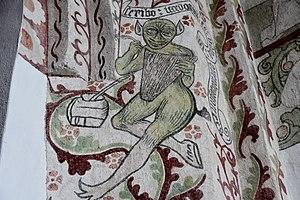
La cathédrale de Roskilde est un des monuments historiques les plus importants au Danemark. Nécropole royale depuis des siècles, elle est étroitement liée à l'histoire du pays et contient 800 ans d'architecture ecclésiastique.